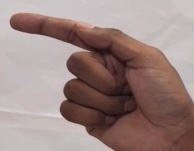
ASL sign: G